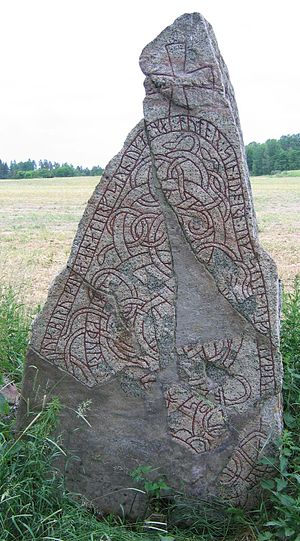
Blot-Sven
Norsta runestenen (U 861) ved Viks Slot uden for Uppsala blev sandsynligvis rejst af Sven og hans familie, da den nævner to personer kaldet Sven og Møy.[1]
Sven-Blot var konge over Sverige omkring 1084-1087, der overtog fra sin kristne svoger, Inge den ældre, der havde nægtet at styre blot ved Uppsala tempel. Sven nævnes ikke